Vilen Künnapu

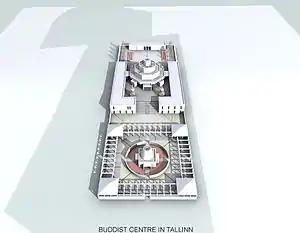
Buddhist Centre in Tallinn (2005)

Since London Architecture Biennial 2004 Künnapu's architectonic interest has been directed towards architectonic structures that are supposed to act as mediators between existing human beings and higher entities. The line of Energy Center Architecture include projects and realizations of churches, temples, meditation centres, towers and museums. In the spiritual architecture Künnapu is linked with shamans and witches as well as with renown international architects and artists, such as Nathaniel Kahn.